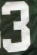
Number: 3